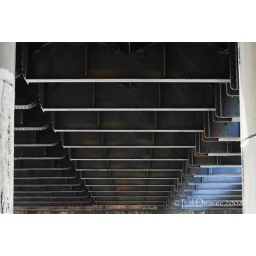
Underside of the train bridge near South Bank... London, England...